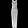
Label: Dress